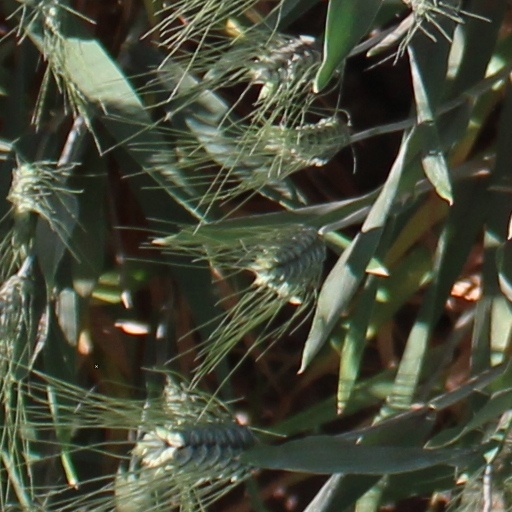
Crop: wheat